Nils Erik Bæhrendtz

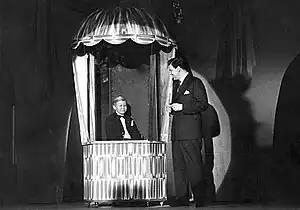
Nils Erik Bæhrendtz and 14-year-old Ulf Hannerz in "Kvitt eller dubbelt", January 12, 1957).

In 1951 Bæhrendtz joined the Swedish Radio, becoming its program production manager the following year. He later moved on to Swedish Television, at the time a department of the Swedish Radio. As the manager of the news desk, he successfully introduced the news show "Aktuellt" in 1957. Although the first transmission was deemed a virtual disaster, "Aktuellt" soon became an important part of news media in Sweden. Bæhrendtz also participated in the introduction a number of popular television shows in Sweden. He is probably best known for presenting the television show "Kvitt eller dubbelt – 10.000 kronorsfrågan" (literally: "Double or Nothing – The 10,000 Kronor Question").